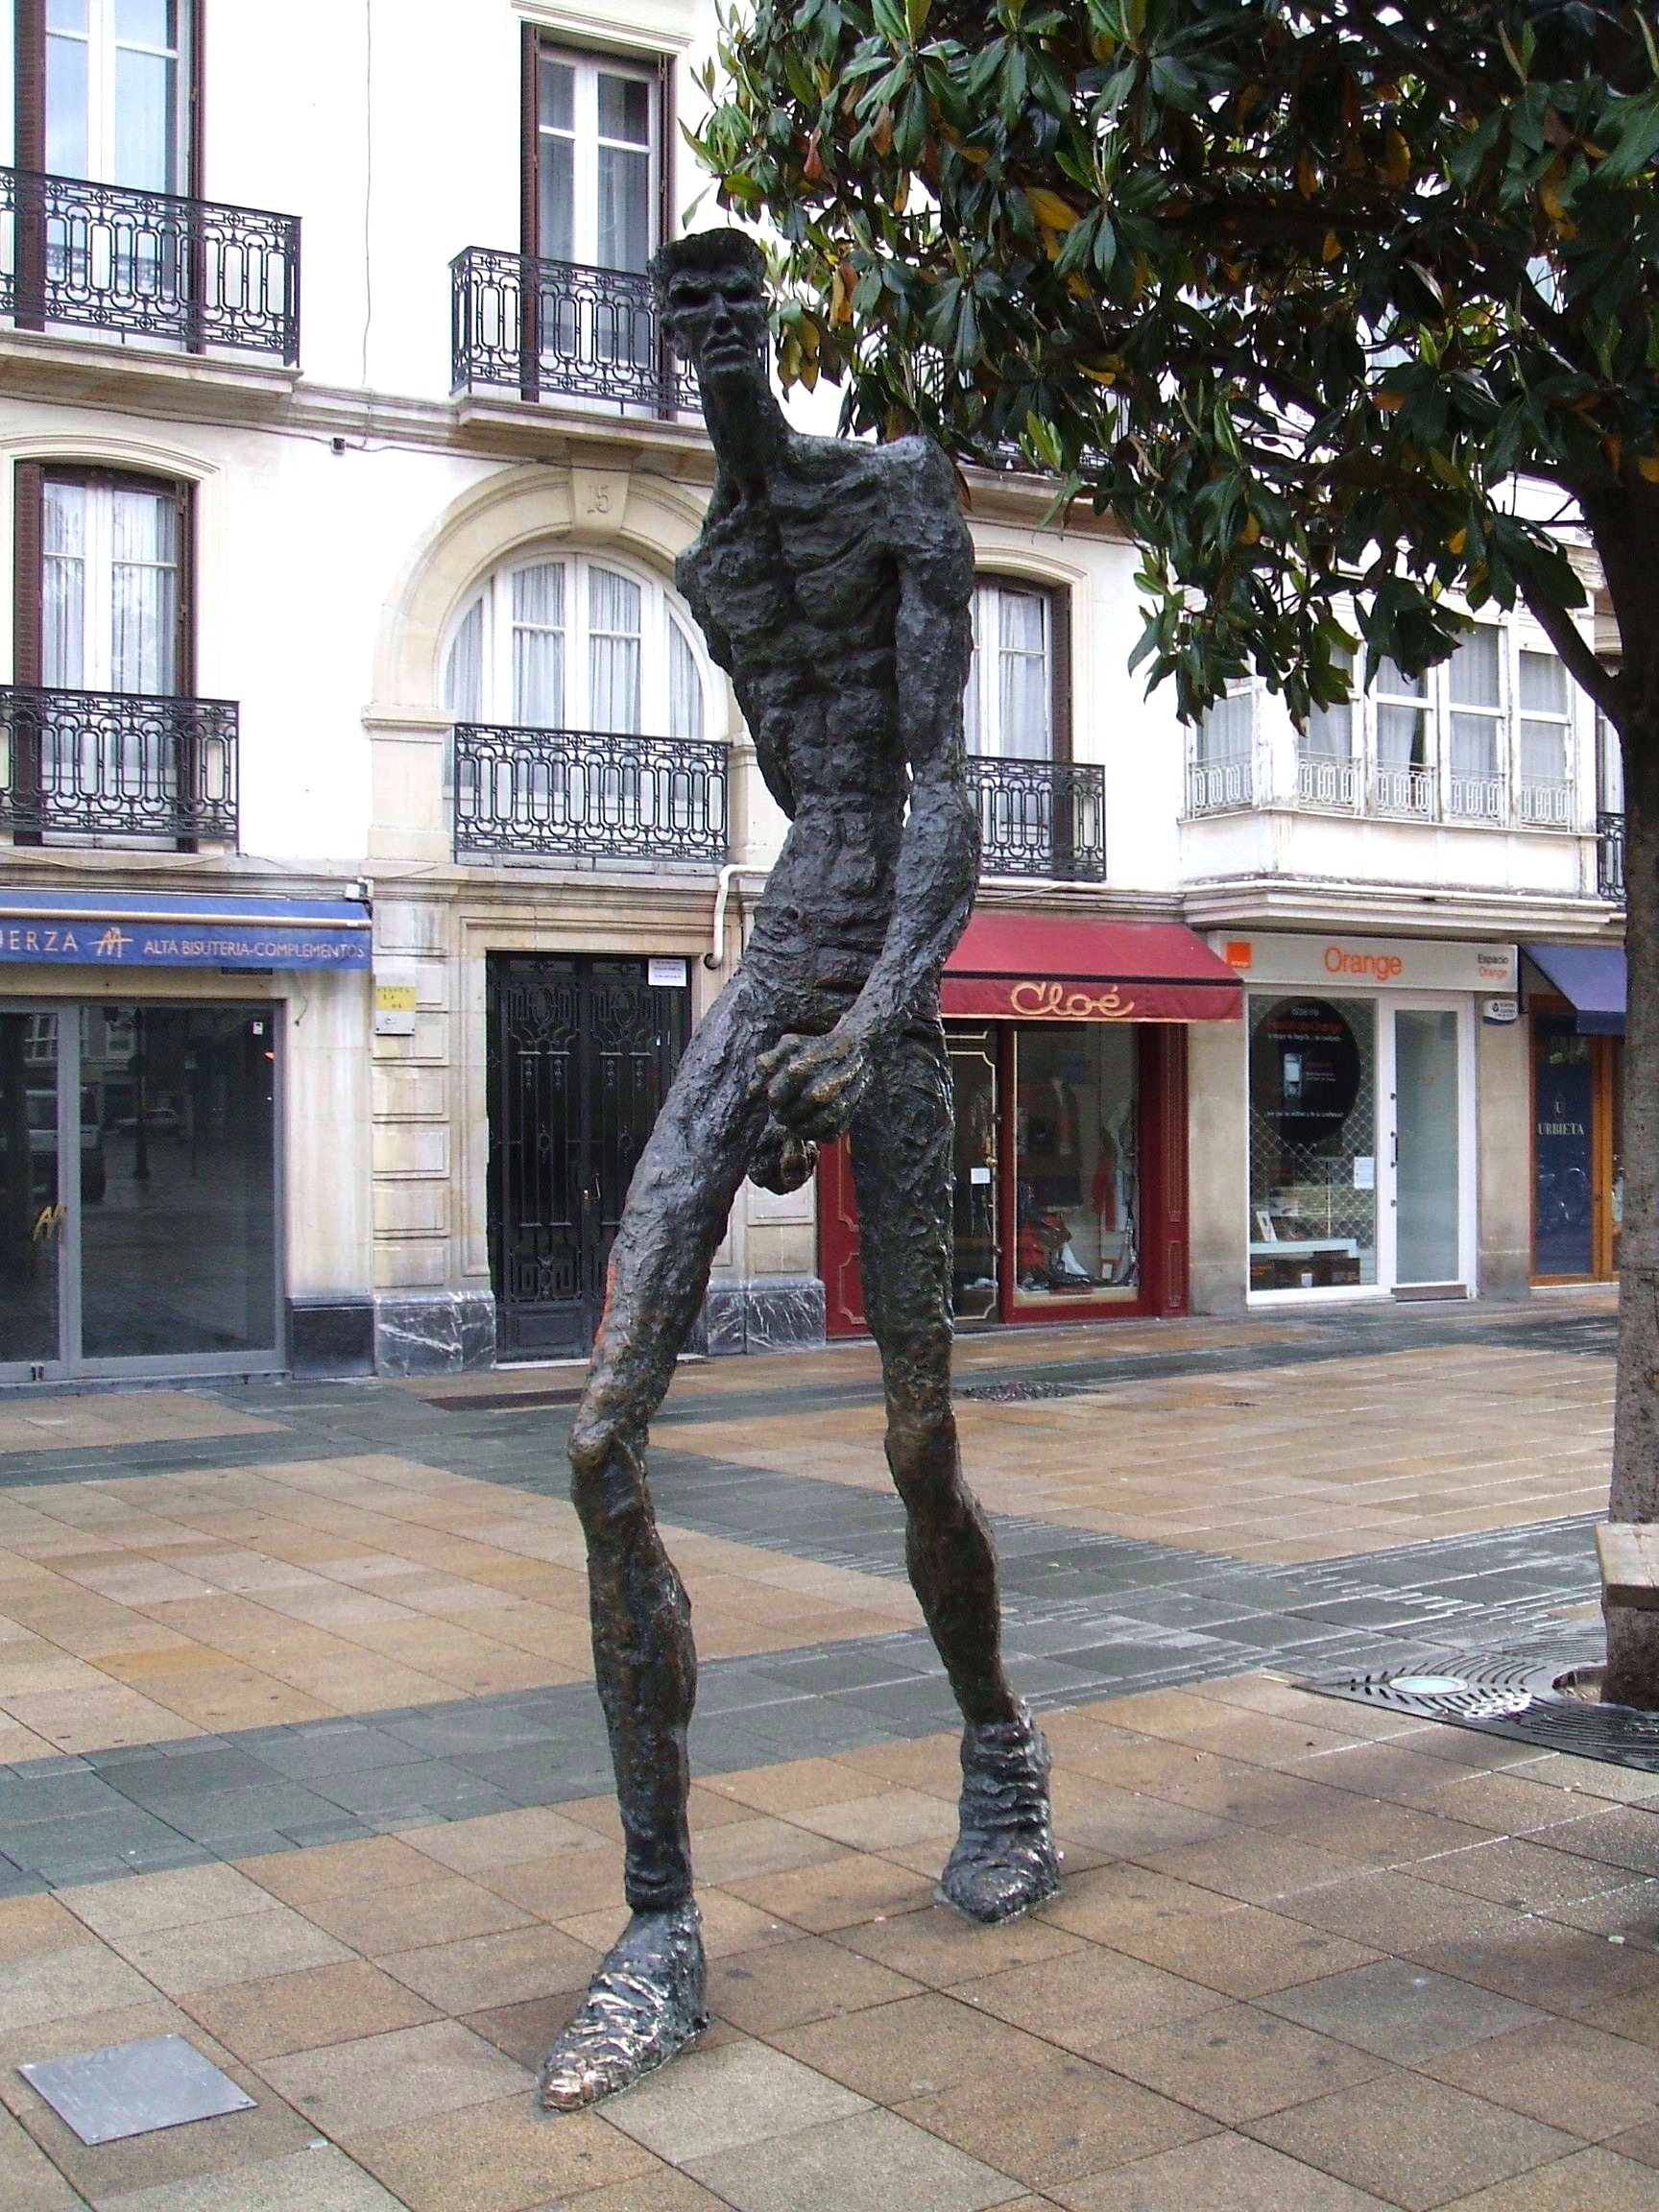
man, architecture, road, street, sidewalk, city, urban, monument, statue, park, artistic, clothing, sculpture, structures, outside, art, spain, buildings, infrastructure, cities, vitoria, nonbuilding structure